Aneta Grzeszykowska

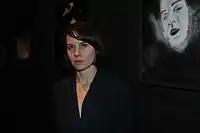
Aneta Grzeszykowska in front of her work from the Negative Book series

Her work is included in the collections of the Guggenheim Museum, New York, the Seattle Art Museum, the Rubell Museum, Miami, the Museum of Modern Art, Warsaw and the Zachęta National Gallery of Art.